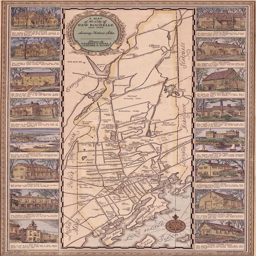
illustrated map and historical sites within the town